Museums in Riyadh

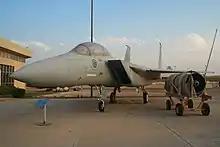
F-15D Eagle

This museum is one of the museums that concern about aviation. It is an air museum narrating the history of Royal Saudi Air Force development since its inception by King Abdulaziz until this present day. The museum belongs to the Ministry of Defense. In 1419 AH /1999 AD, Saqr Aljazeera Aviation museum opened under the auspices of his royal highness Prince Abdullah bin Abdulaziz to mark the centenary of opening Riyadh city. Since then, he has received official delegations, guests, and official visitors in that museum.